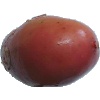
Label: Potato Red Washed 1